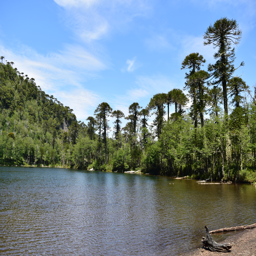
this is not from the festival , but i wanted to show just how awesome and prehistoric - looking the trees are .